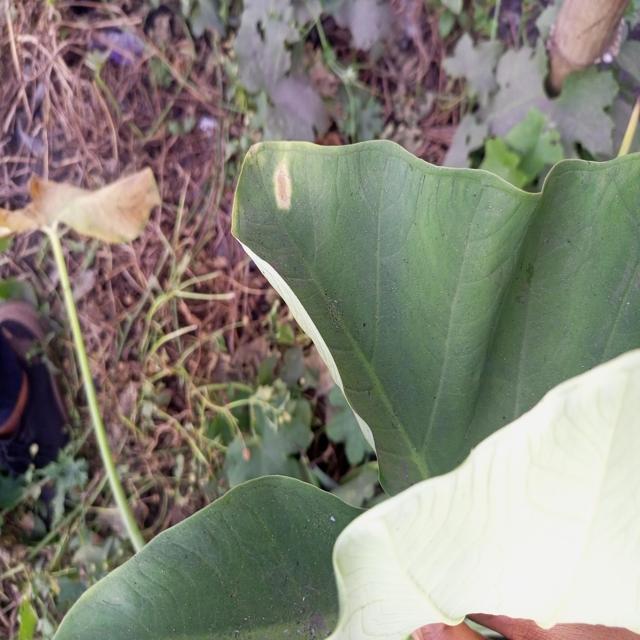
Label: Mid_Blight